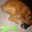
Label: dog